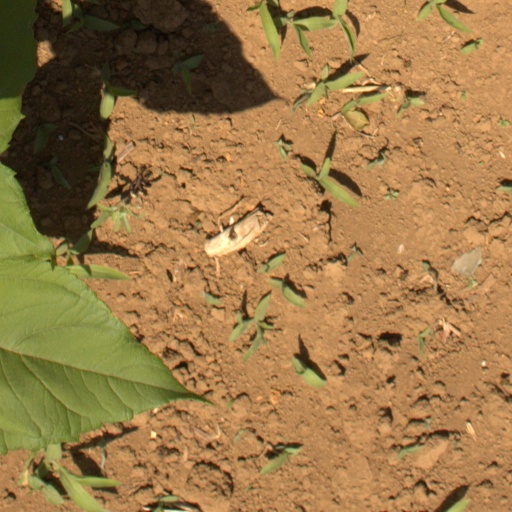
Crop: Jerusalem artichoke